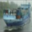
Label: ship